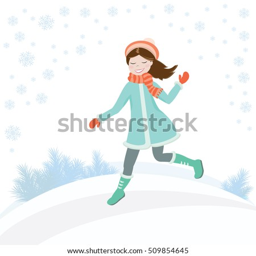
little girl in a coat and hat runs through the snow on a winter background with snowflakes